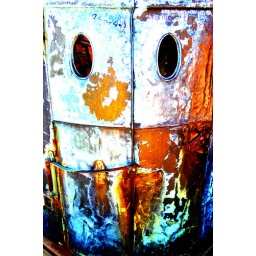
The door of a church's tower in Celle - Germany